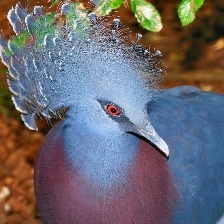
Species: VICTORIA CROWNED PIGEON
Scientific name: GOURA VICTORIA